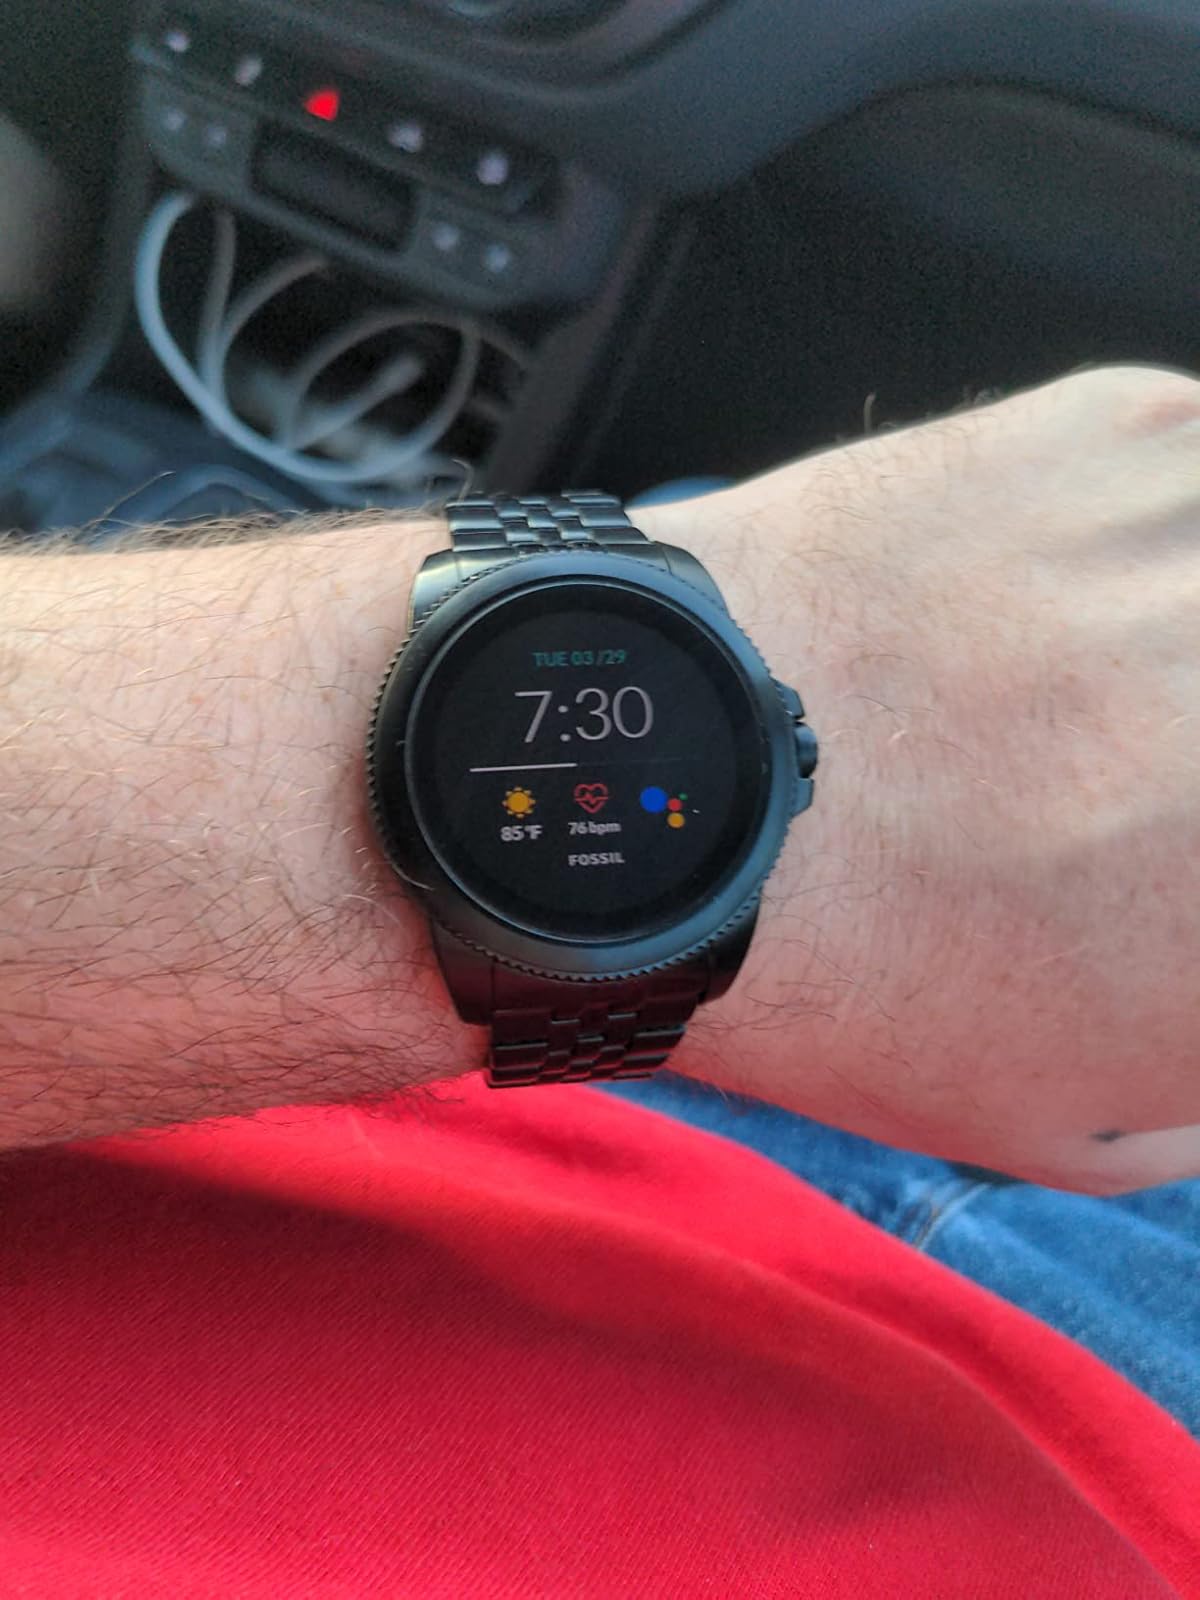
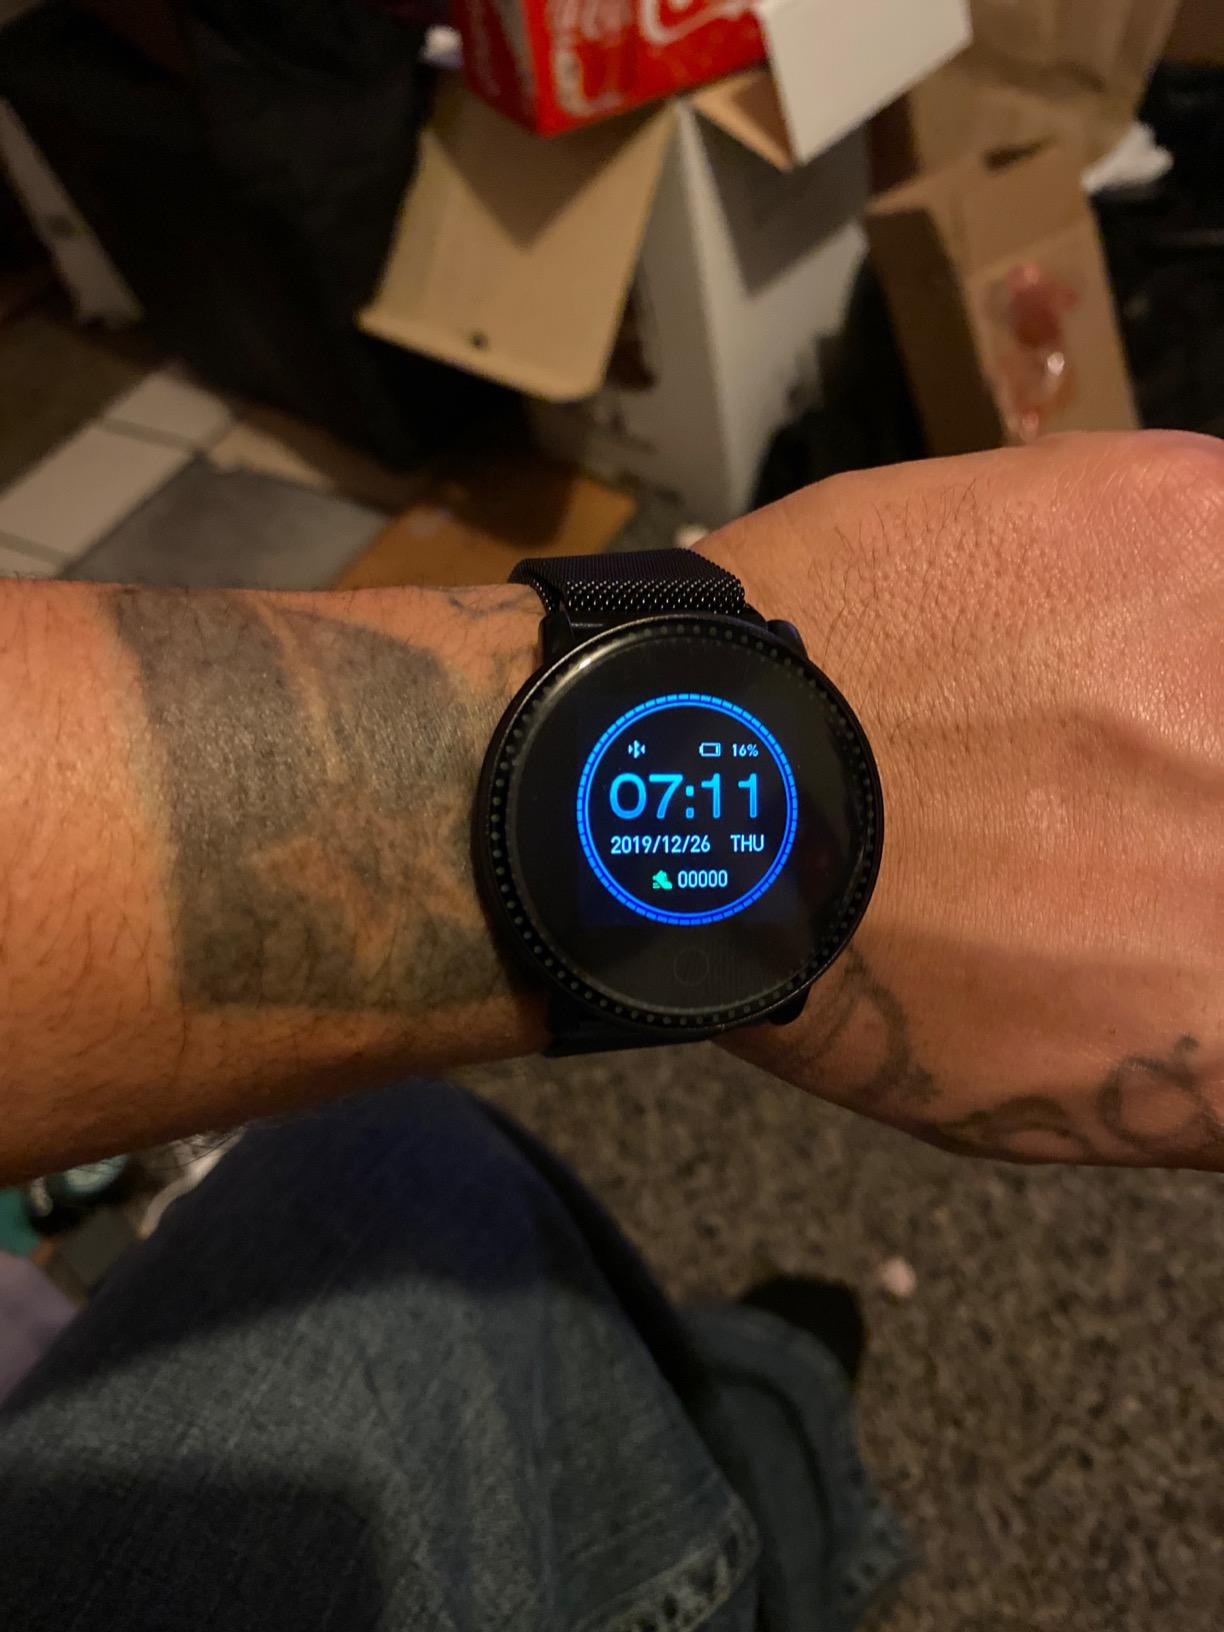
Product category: smartwatch
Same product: no